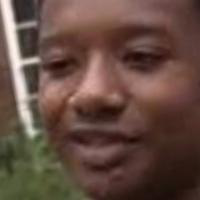
Age group: age 21-30